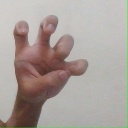
अक्षर: छ